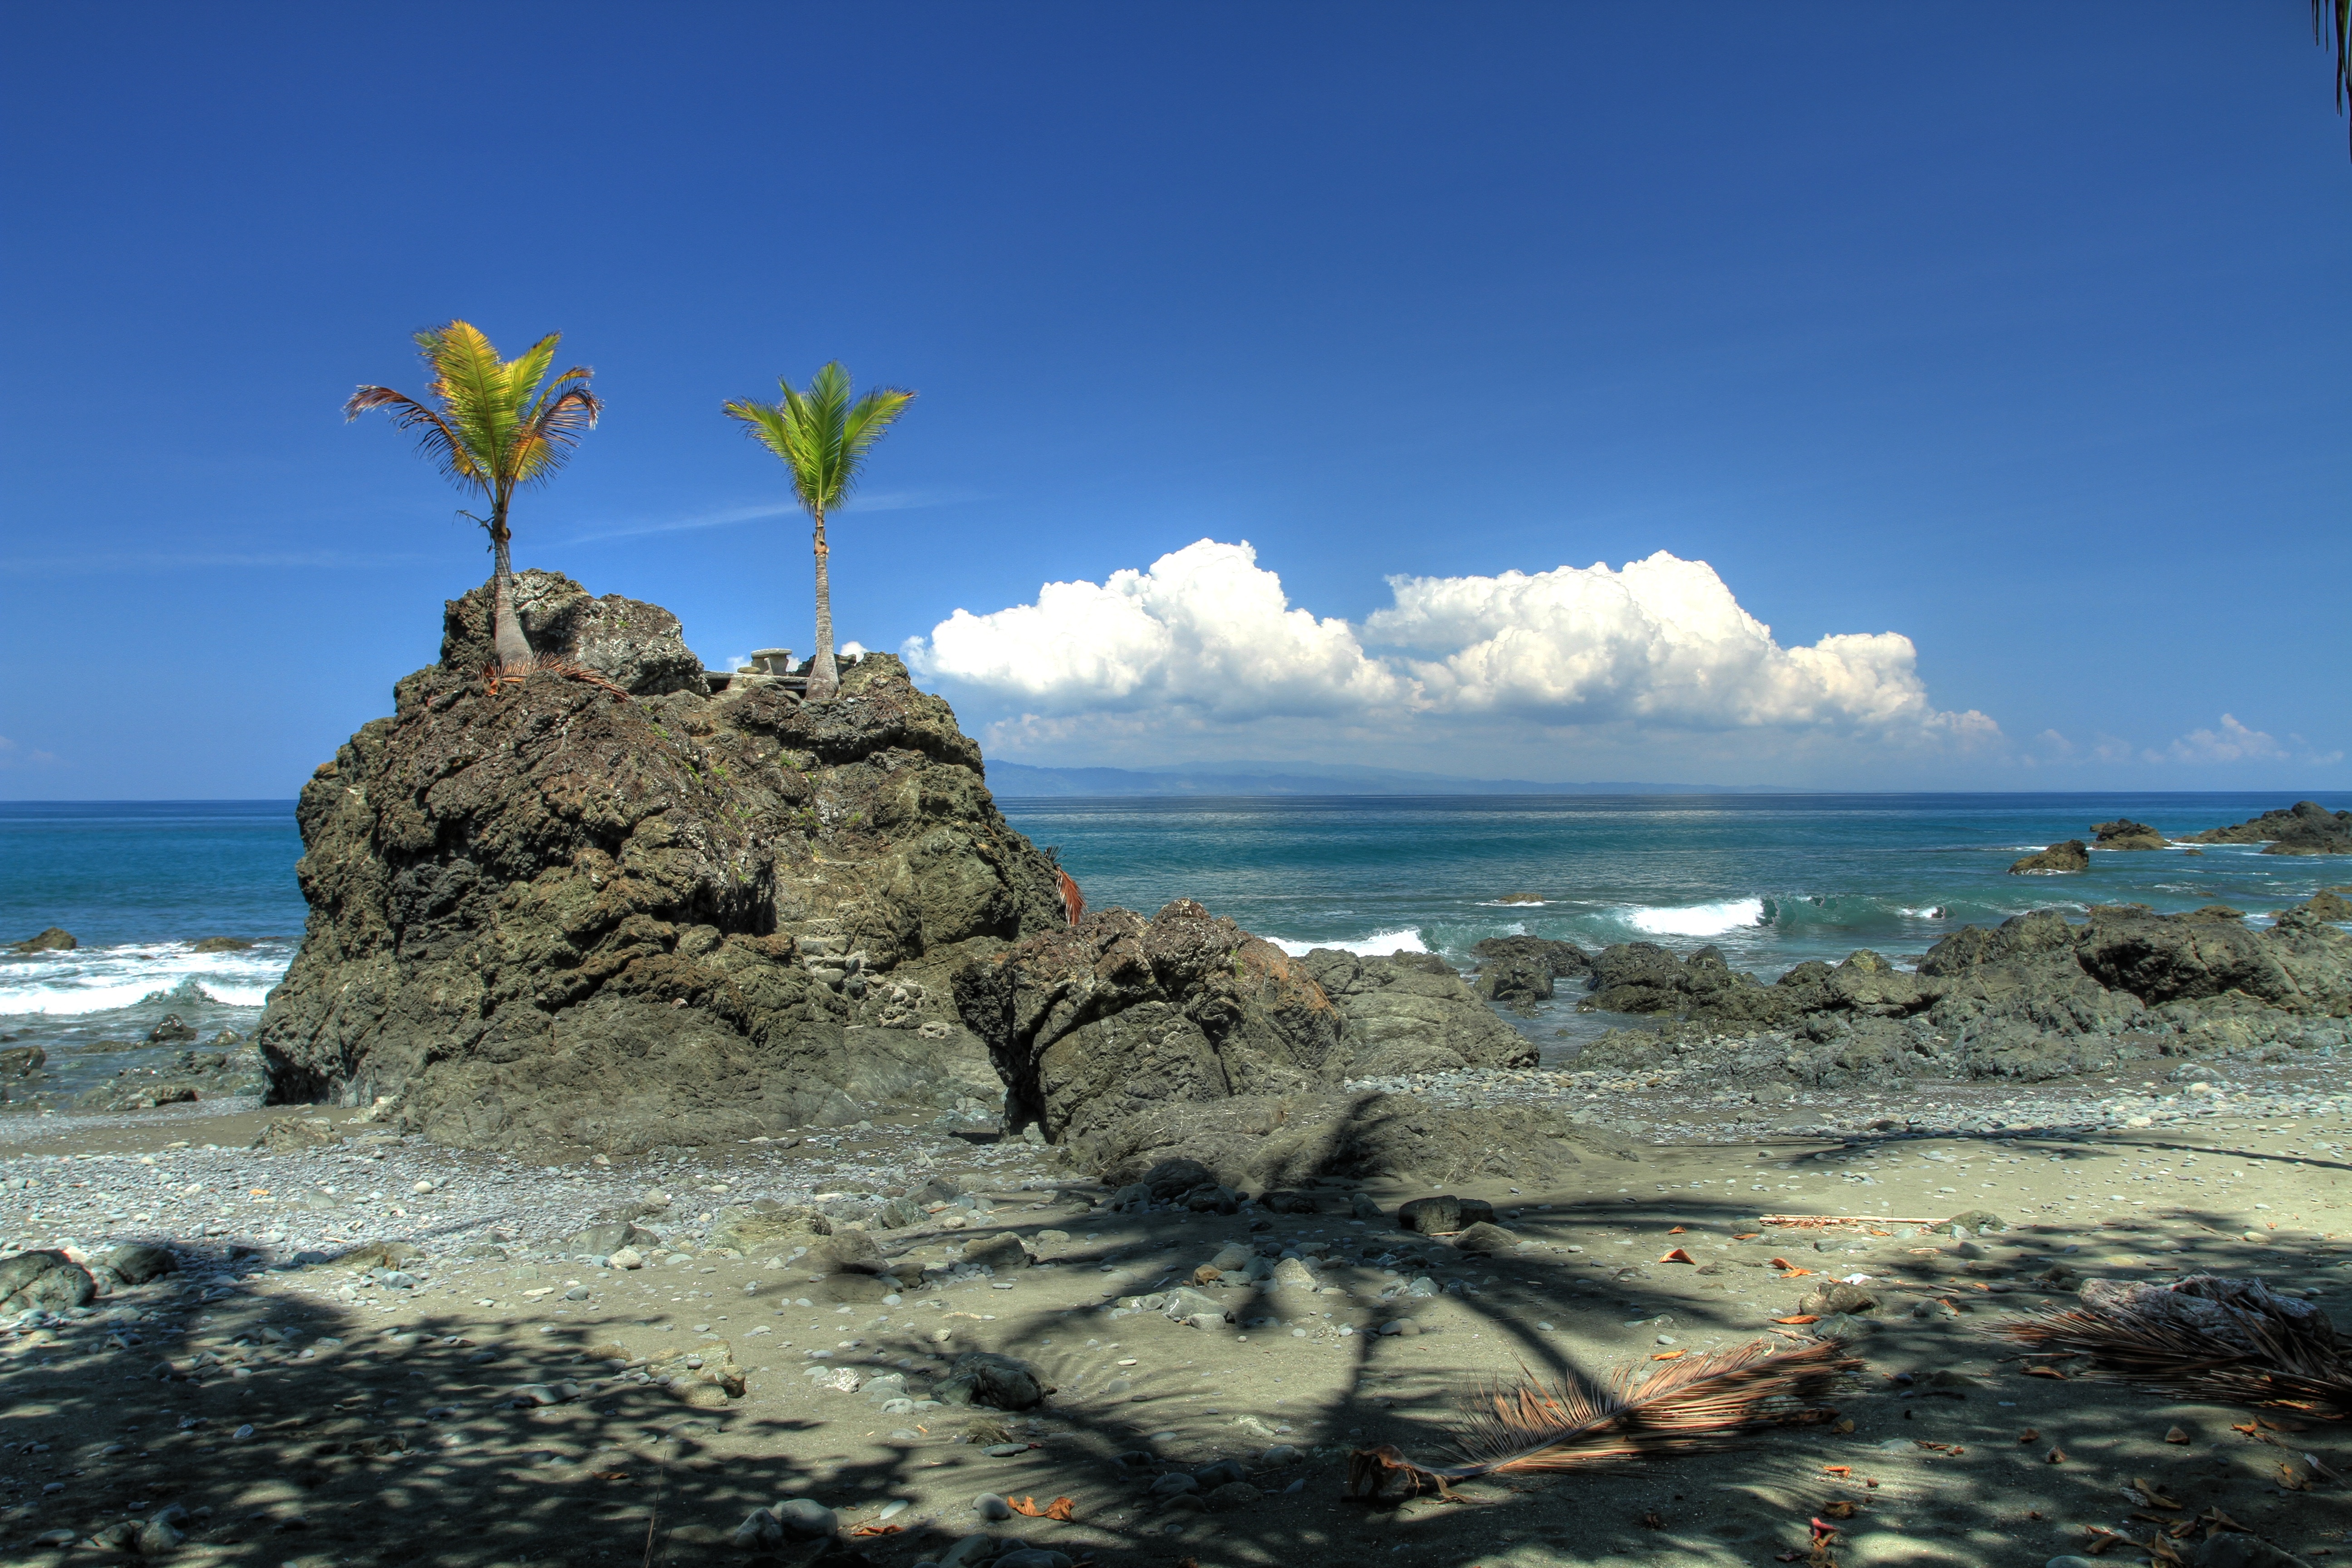
beach, sea, coast, sand, rock, ocean, horizon, cloud, sky, shore, wave, vacation, cliff, cove, bay, island, terrain, body of water, cape, islet, landform